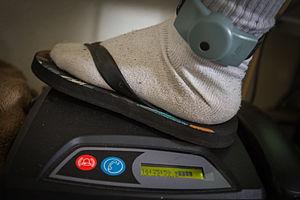
Bracelet de surveillance électronique et centrale.
La surveillance électronique est un mode de surveillance ou/et une peine alternative à la prison. Expérimentée pour la première fois aux États-Unis en 1983, de tels modes de surveillance, qui incluent notamment le bracelet électronique, étaient aussi en œuvre dans quatre provinces canadiennes sur dix. L'Angleterre et le Pays de Galles ont utilisé cette technique dès 1989, étant les premiers en Europe à s'en servir. Des projets-pilotes ont été instaurés en Suède, aux Pays-Bas et en Belgique, tandis que la mesure est introduite pour la première fois en droit français par les lois de 1996 et 1997. La loi du 13 décembre 2005 sur la récidive des infractions pénales introduit spécifiquement le placement sous surveillance électronique mobile, élargi à la « rétention de sûreté » par la loi du 25 février 2008.
En France, il existe deux modalités de Placement sous surveillance électronique jusqu'en 2019 :